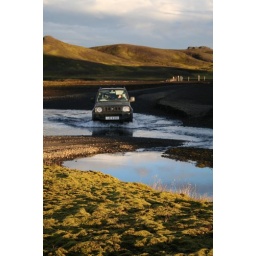
Fording a river on the road to Lanmanalauger in southern Iceland.